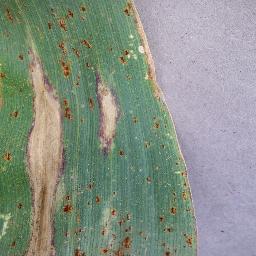
Label: Corn___Northern_Leaf_Blight